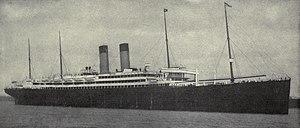
L'Adriatic est un paquebot transatlantique britannique construit par les chantiers Harland & Wolff de Belfast et exploité par la White Star Line. Mis en service en 1907, il s'agit du quatrième navire d'une série de quatre paquebots de plus de 20 000 tonnes, les Big Four et est le seul des quatre à ne jamais avoir été le plus grand paquebot au monde. C'est cependant le plus grand et le plus gros d'entre eux. Il se distingue également de ses jumeaux par des installations plus somptueuses, étant le premier paquebot à comporter des bains turcs et une piscine intérieure.